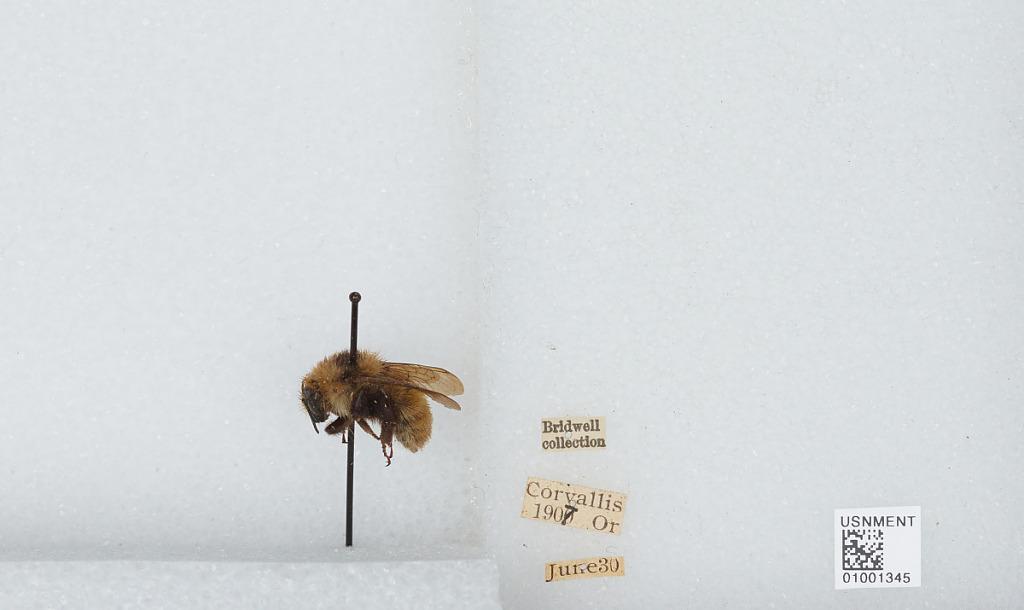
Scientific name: Bombus (Subterraneobombus) appositus Cresson
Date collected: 1907-6-30
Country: United States
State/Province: Oregon
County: Benton
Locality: Corvallis
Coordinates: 44.5667, -123.283